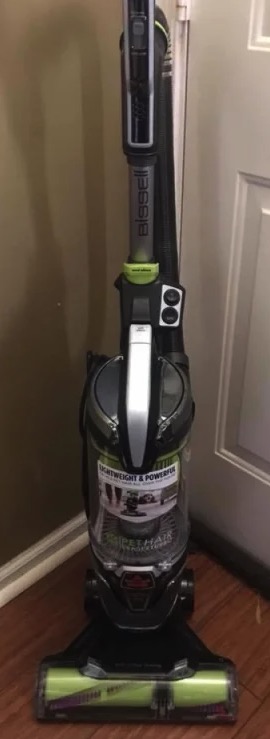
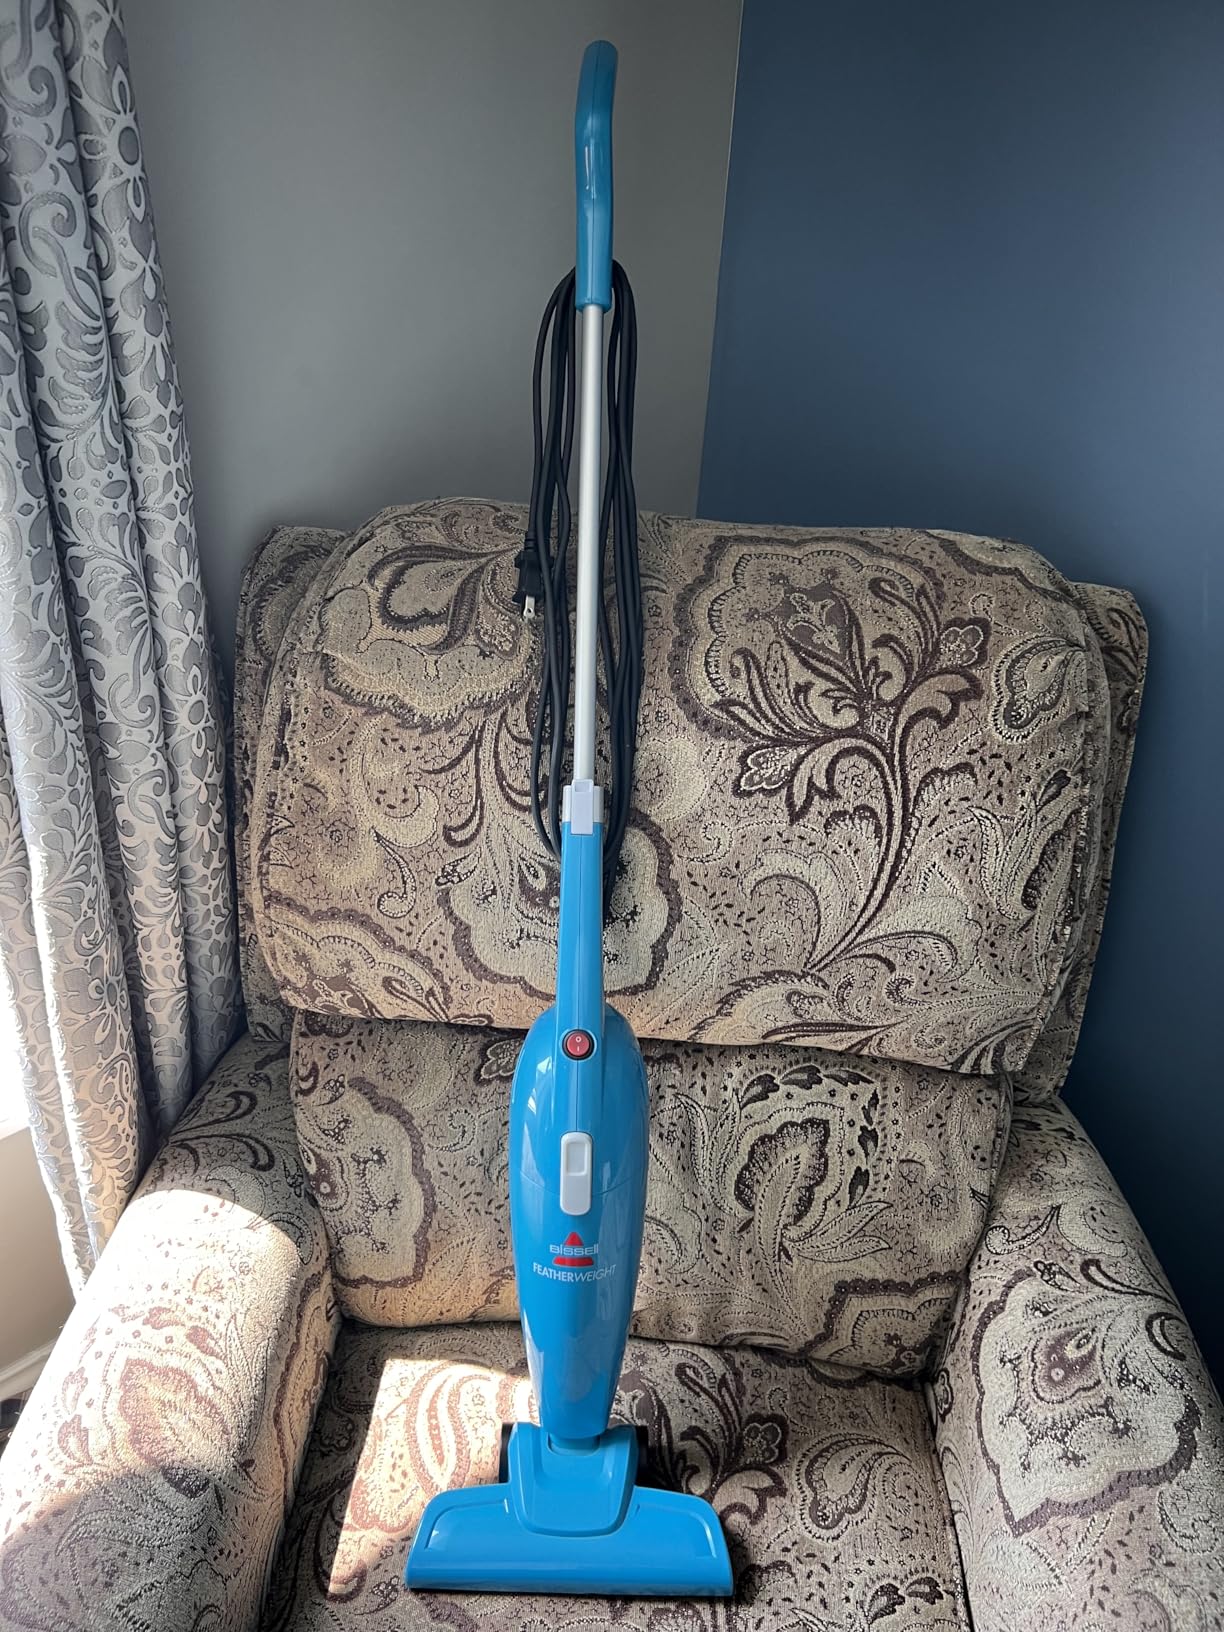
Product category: items_vacuum
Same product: no